Culture of Egypt

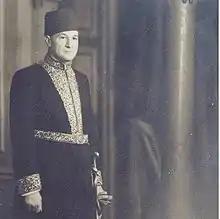
Aziz Pasha Abaza, poet from the aristocratic literary Egyptian family the House of Abaza of Circassian Abazin origin

Arabic is currently Egypt's official language. It came to Egypt in the 7th century, and it is the formal and official language of the state which is used by the government and newspapers. Meanwhile, the Egyptian Arabic dialect or "Masri" is the official spoken language of the people. Of the many varieties of Arabic, the Egyptian dialect is the most widely spoken and the most understood, due to the great influence of Egyptian cinema and the Egyptian media throughout the Arabic-speaking world. Today many foreign students tend to learn it throughout Egyptian songs and movies, and the dialect is usually labelled by the general public as one of the easiest and fastest to learn, mainly due to the huge amount of accessible sources (movies, series, TV shows, books, etc.) that contribute to its learning process. Egypt's position in the heart of the Arabic speaking world has made it the centre of culture and its widespread dialect has had a huge influence on almost all neighbouring dialects, having so many Egyptian sayings in their daily lives.